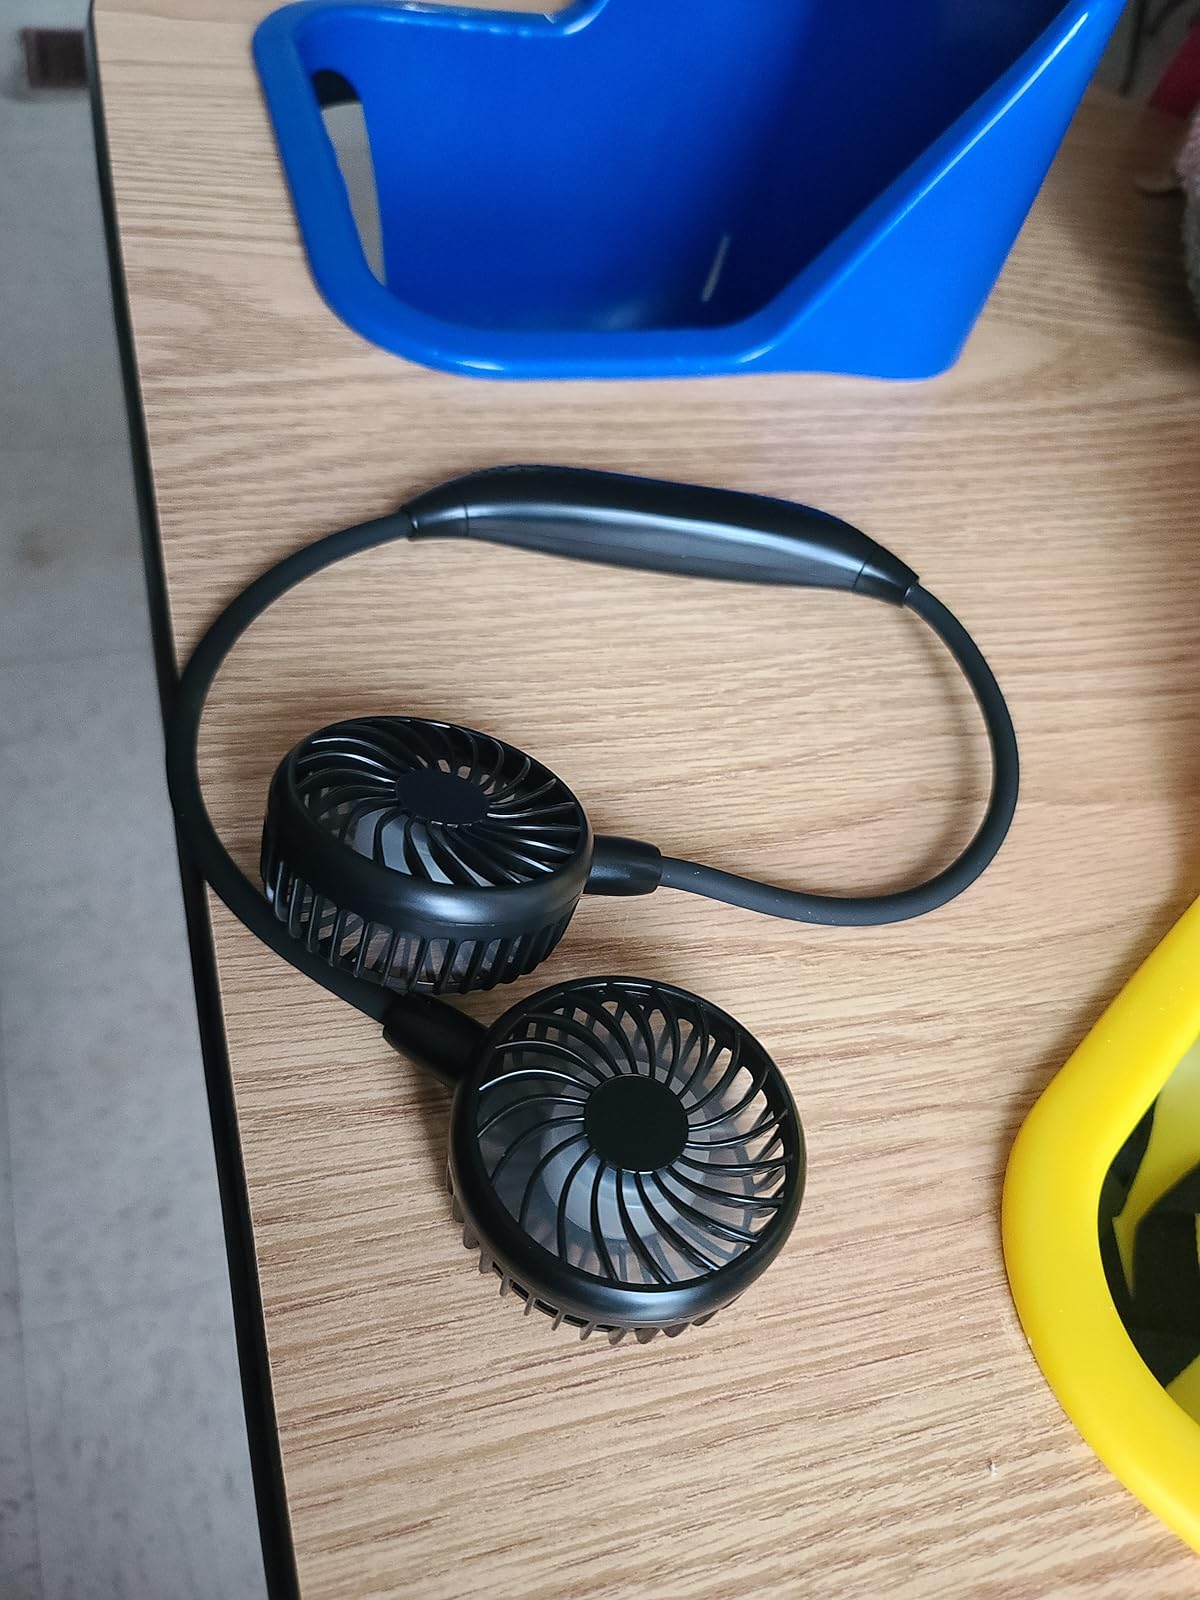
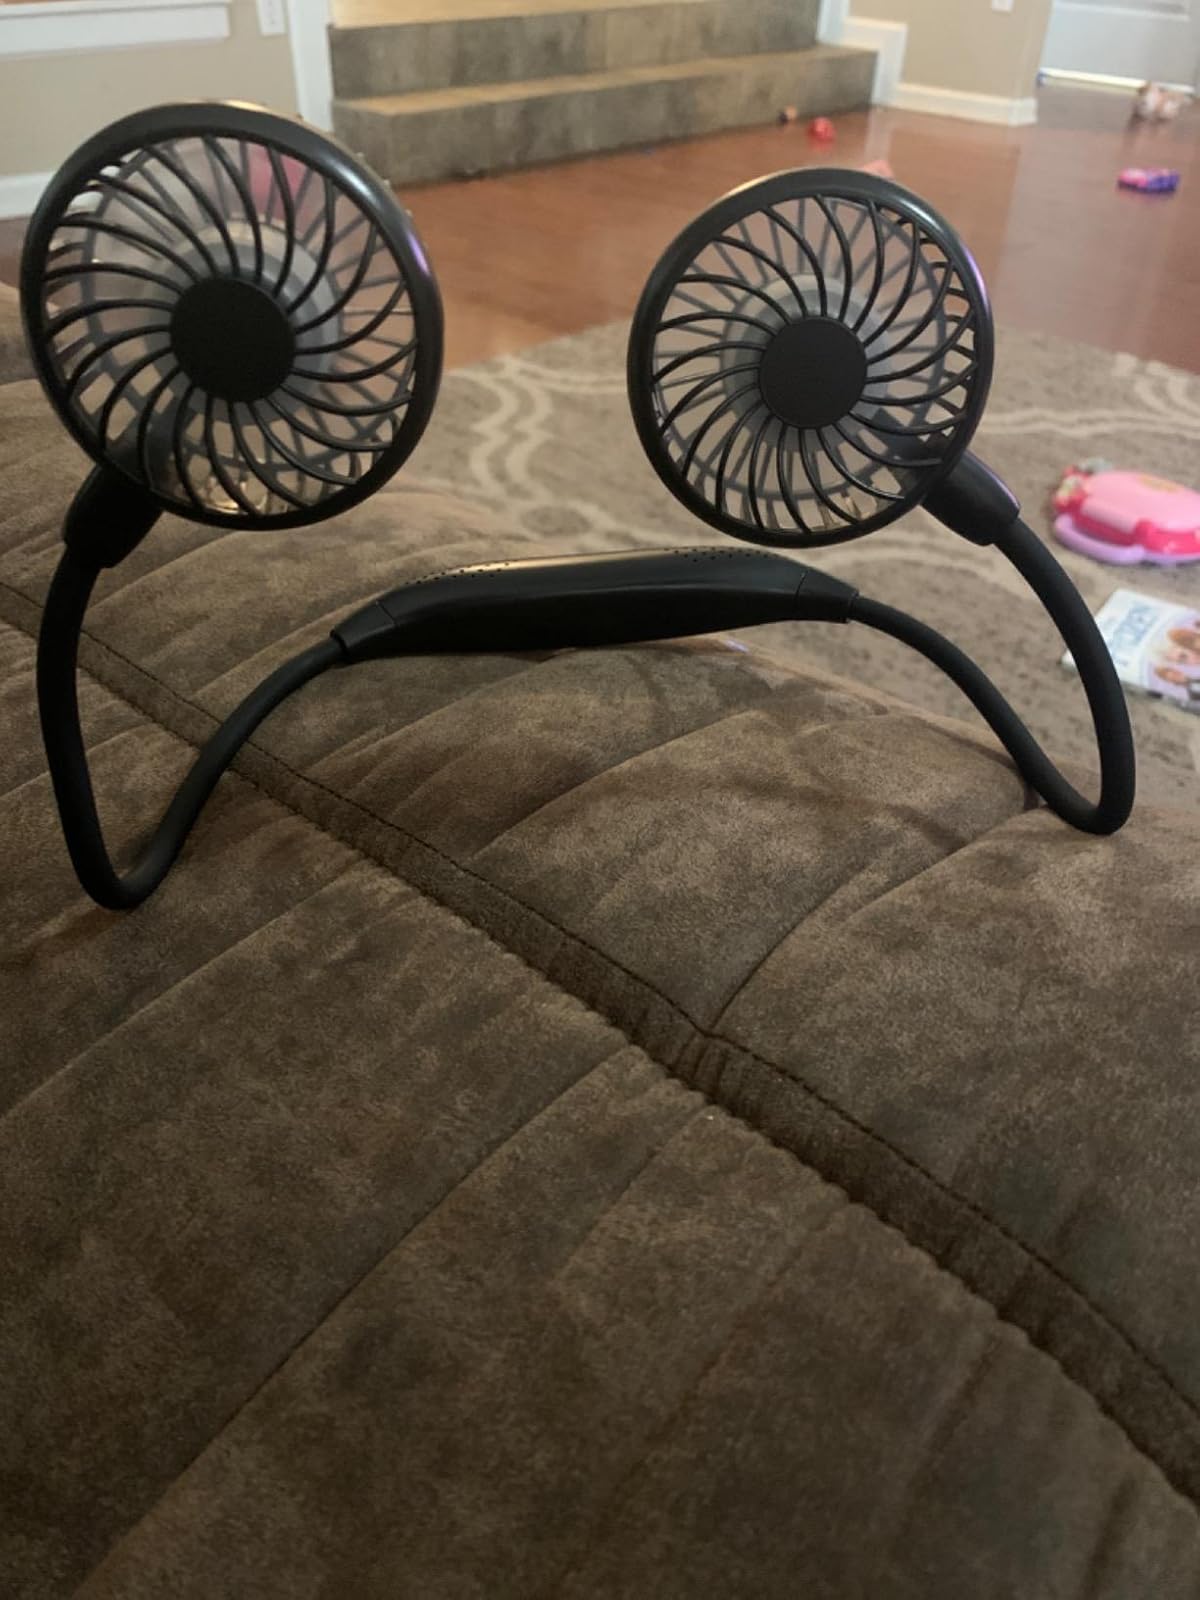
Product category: fan
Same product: yes